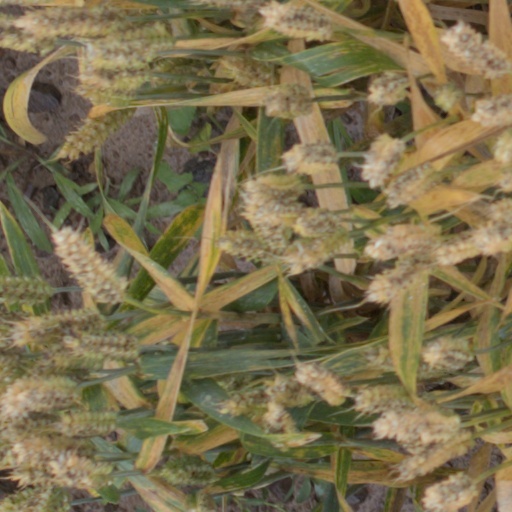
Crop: wheat